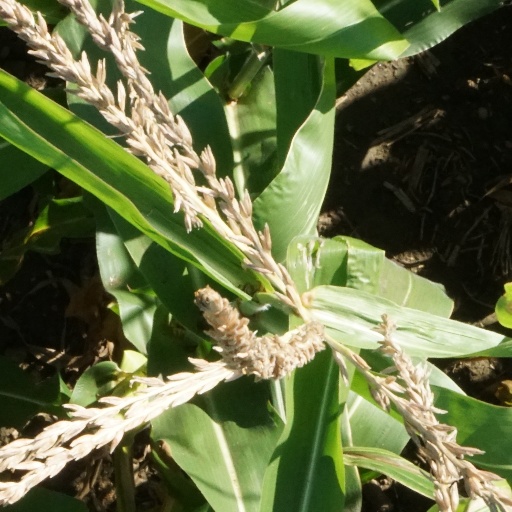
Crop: maize; corn